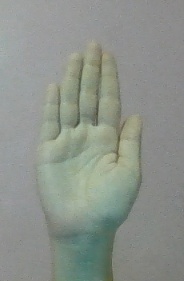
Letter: seen